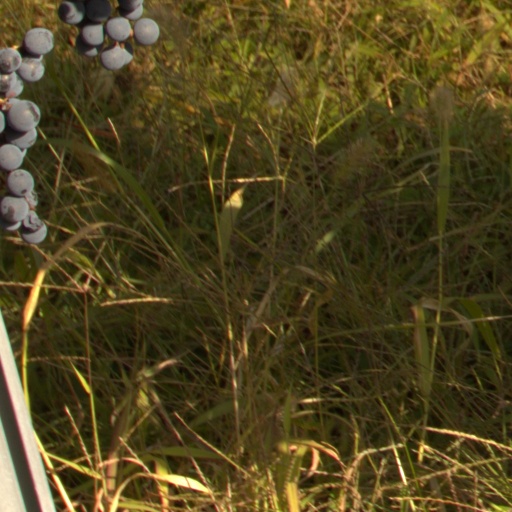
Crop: grape